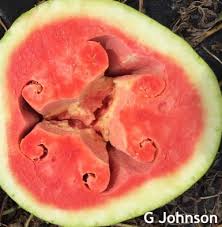
Label: Watermelon